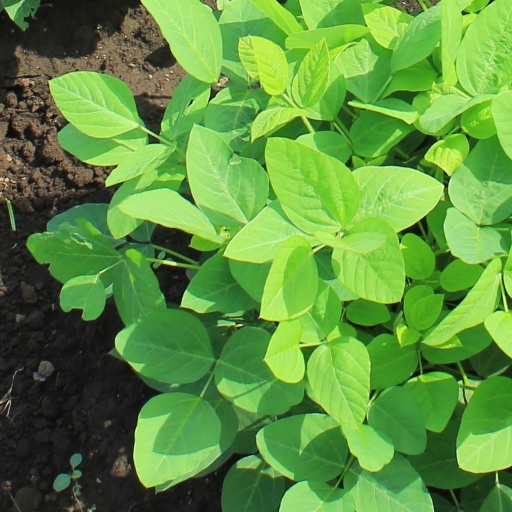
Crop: soybean